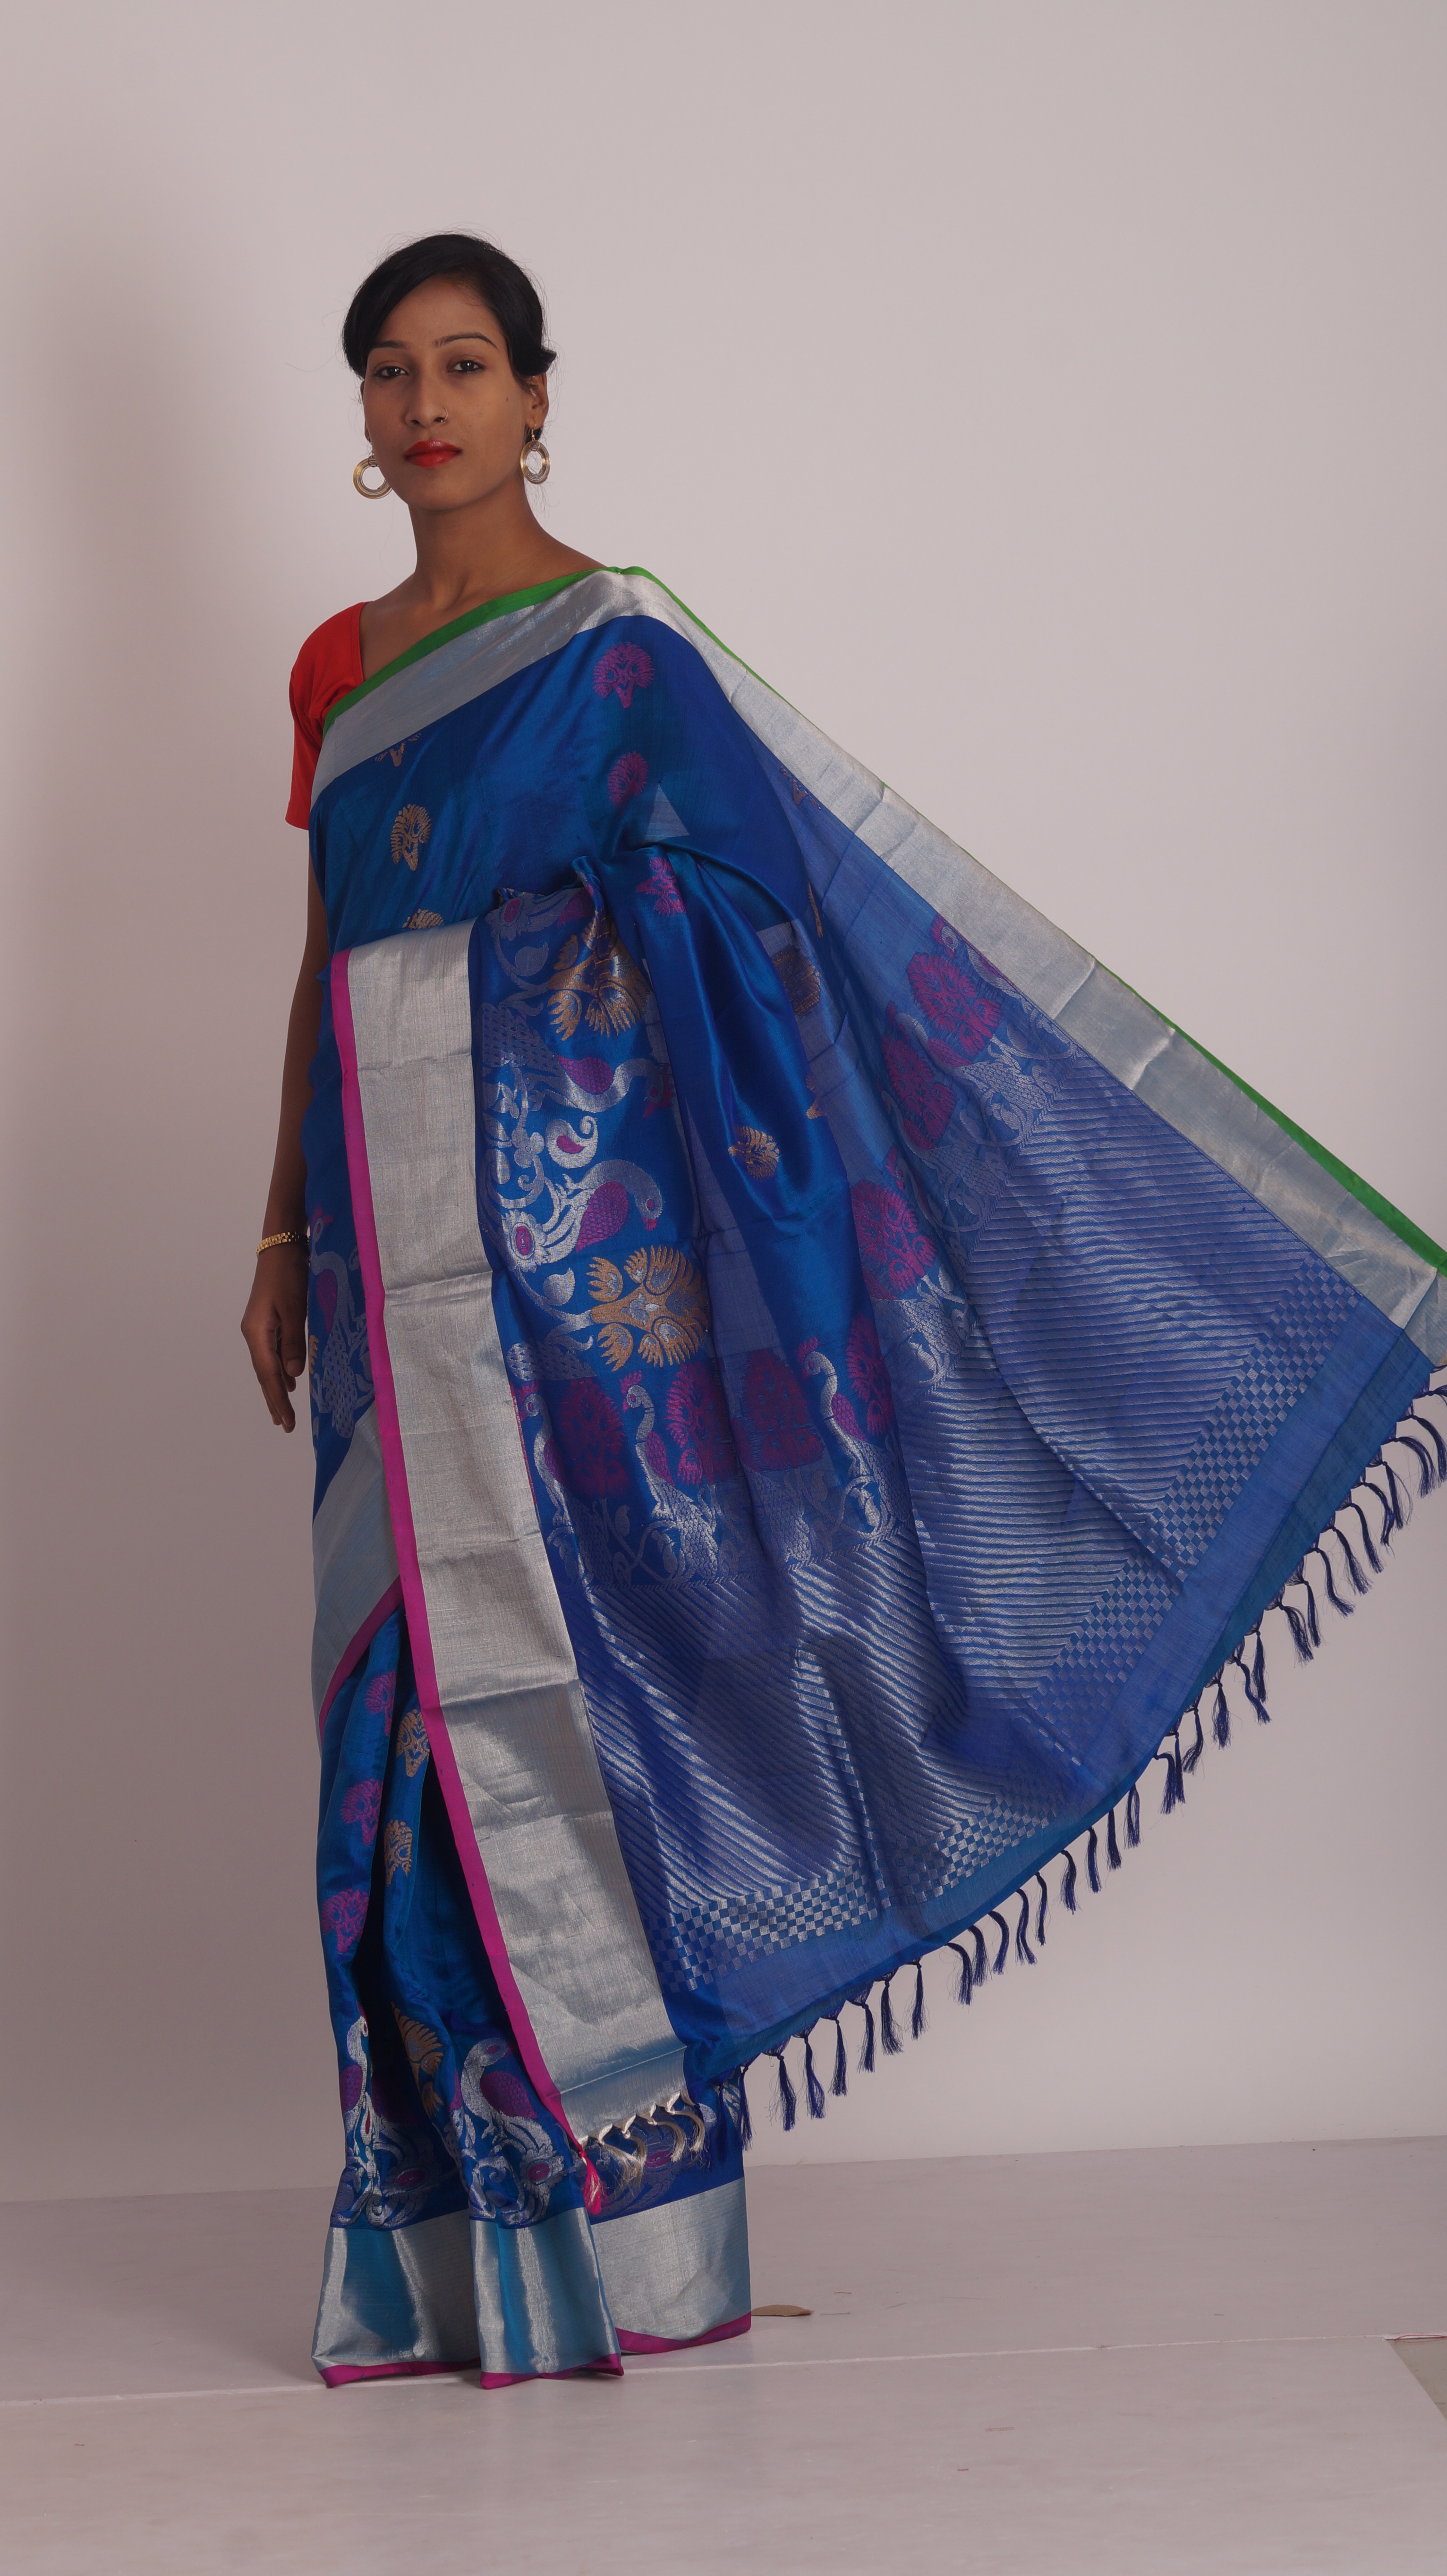
blue, clothing, material, textile, peach, sari, magenta, silk, traditional, gown, formal wear, fashion design, sarees, womens wear, indian clothing, blue color saris